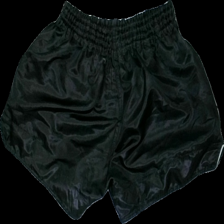
View: back
Type: Shorts
Category: Unisex
Brand: Missing
Colors: Black
Material: 100% polyester
Pattern: Logo print
Cut: Regular
Size: XL
Season: All
Trend: Sports
Damage location: middle center
Damage 2 location: middle right
Price range: <50
Recommended usage: Reuse
Description: svarta sport shorts med loggor fram